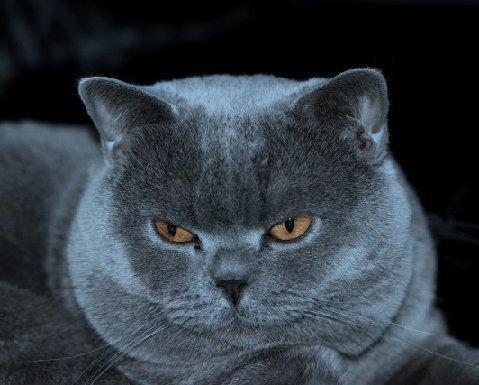
British Shorthair